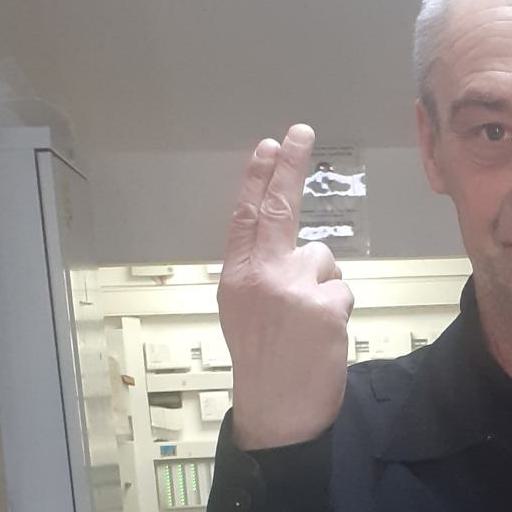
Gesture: two_up_inverted